Four Bettys

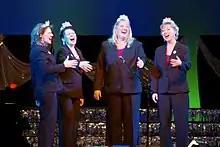
Performing at the 2011 "coronet club" show

Four Bettys is the barbershop quartet that won the Sweet Adelines International Quartet Championship for 2008 in October 2007, in Calgary, Alberta, Canada. SAI, "one of the world's largest singing organizations for women", has members over five continents who belong to more than 1200 quartets. The Illinois Arts Council has included Four Bettys in its ArtsTour roster and notes "their numerous appearances singing the National Anthem at Wrigley Field for Cubs games".